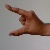
The image shows a hand gesture representing the letter 'Z' in Indian Sign Language.